University of the Philippines Diliman

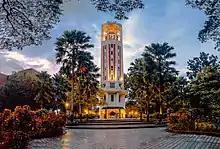

The UP Diliman campus is the largest and most architecturally diverse among the constituent universities of the UP System. Spanning 493 hectares in Quezon City, it serves as the system's administrative and academic flagship, housing the Office of the UP President, the Office of the Chancellor, and the nation's leading research institutions. The campus reflects a rich architectural heritage, with structures ranging from neoclassical landmarks to modernist academic complexes and contemporary, sustainability-focused buildings.